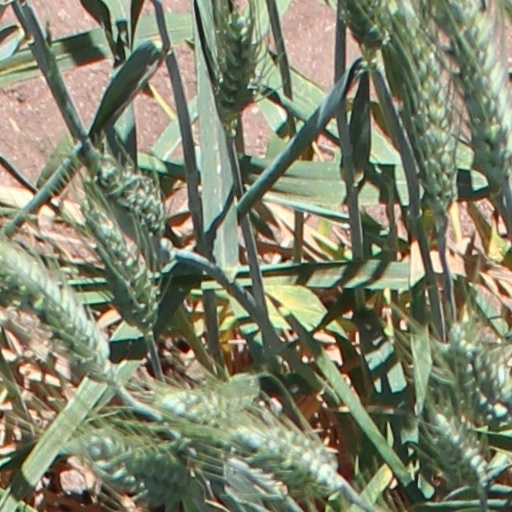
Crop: wheat